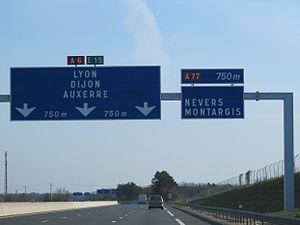
L'autoroute A6 est une autoroute qui relie le sud-est de Paris et Lyon, en France, en empruntant la vallée de la Saône. Elle est prolongée par l'A7 à Lyon pour rejoindre Marseille.